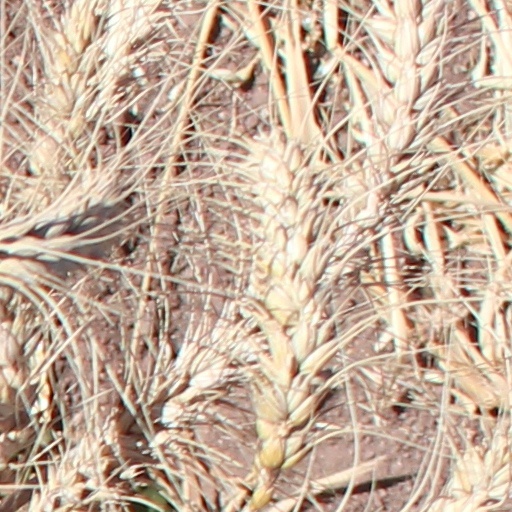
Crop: wheat